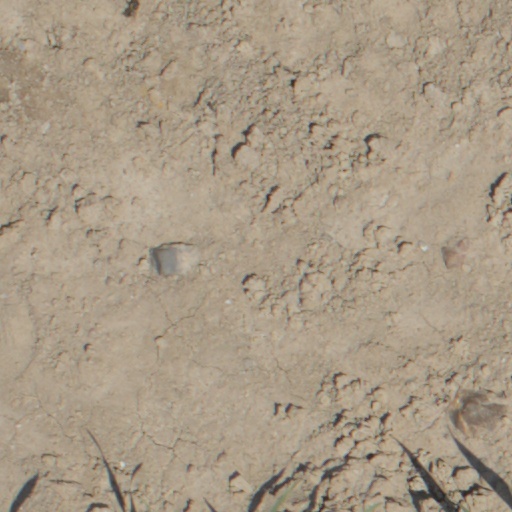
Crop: wheat